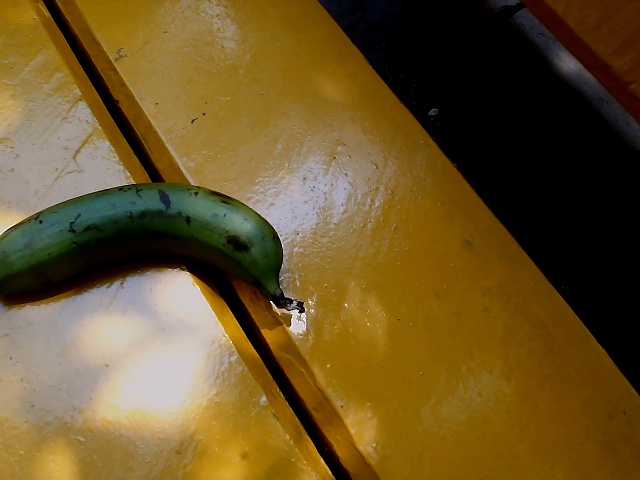
Label: Raw_Banana